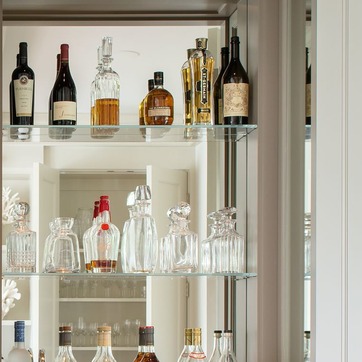
Material: mirror